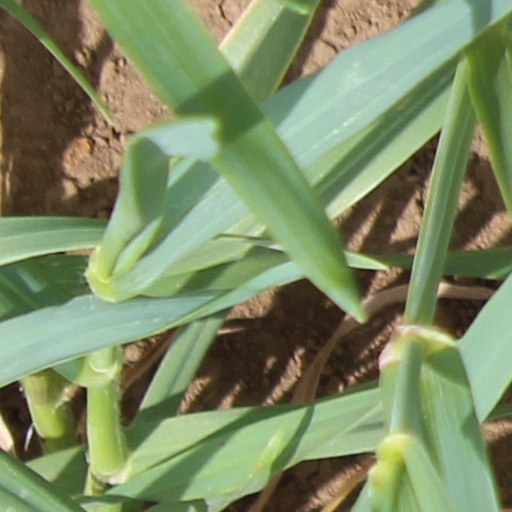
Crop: wheat